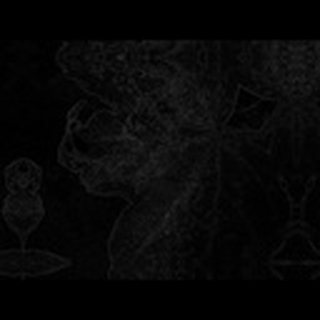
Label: cotton_bacterial_blight